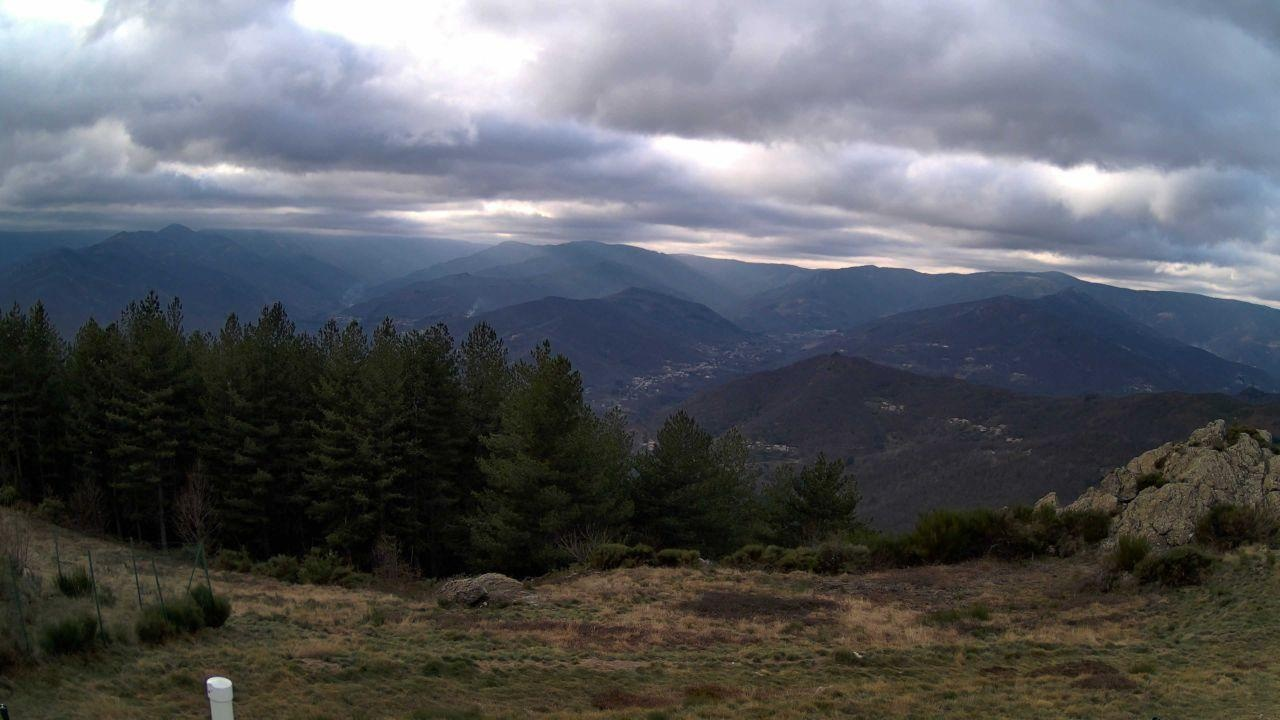
Fire: no
Smoke: yes